Pippin Took

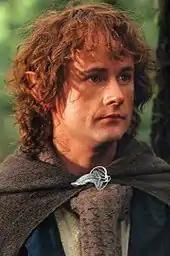
"Pitch-perfect" casting: Billy Boyd as Pippin in Peter Jackson's ""

A fourth purpose, notes the Tolkien scholar Paul Kocher, is given by Tolkien himself, in the words of the wizard Gandalf: "the young hobbits ... were brought to Fangorn, and their coming was like the falling of small stones that starts an avalanche in the mountains." Kocher observes that Tolkien is describing Merry and Pippin's role in the same terms as he spells out Gollum's purpose and Gandalf's "reincarnation"; in Kocher's words, the "finger of Providence" can be glimpsed: "All are filling roles written for them by the same great playwright." For Amy Amendt-Raduege, Pippin's "simple optimism" touches Beregond. That change in mood is enough to cause Beregond to react swiftly some days later, when Pippin tells him of Denethor's intention to burn Faramir alive. Pippin's decisiveness in fetching Gandalf completes the rescue of Faramir.